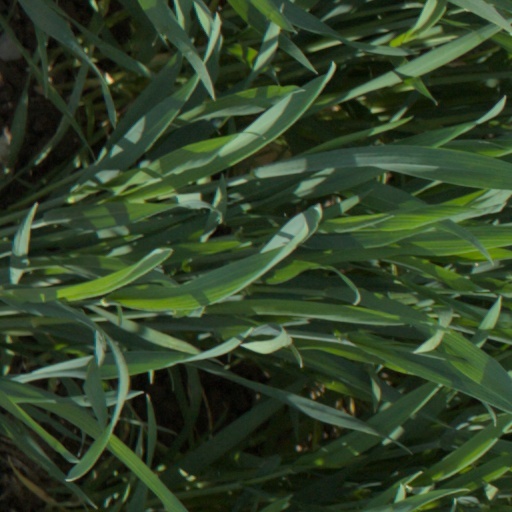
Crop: wheat